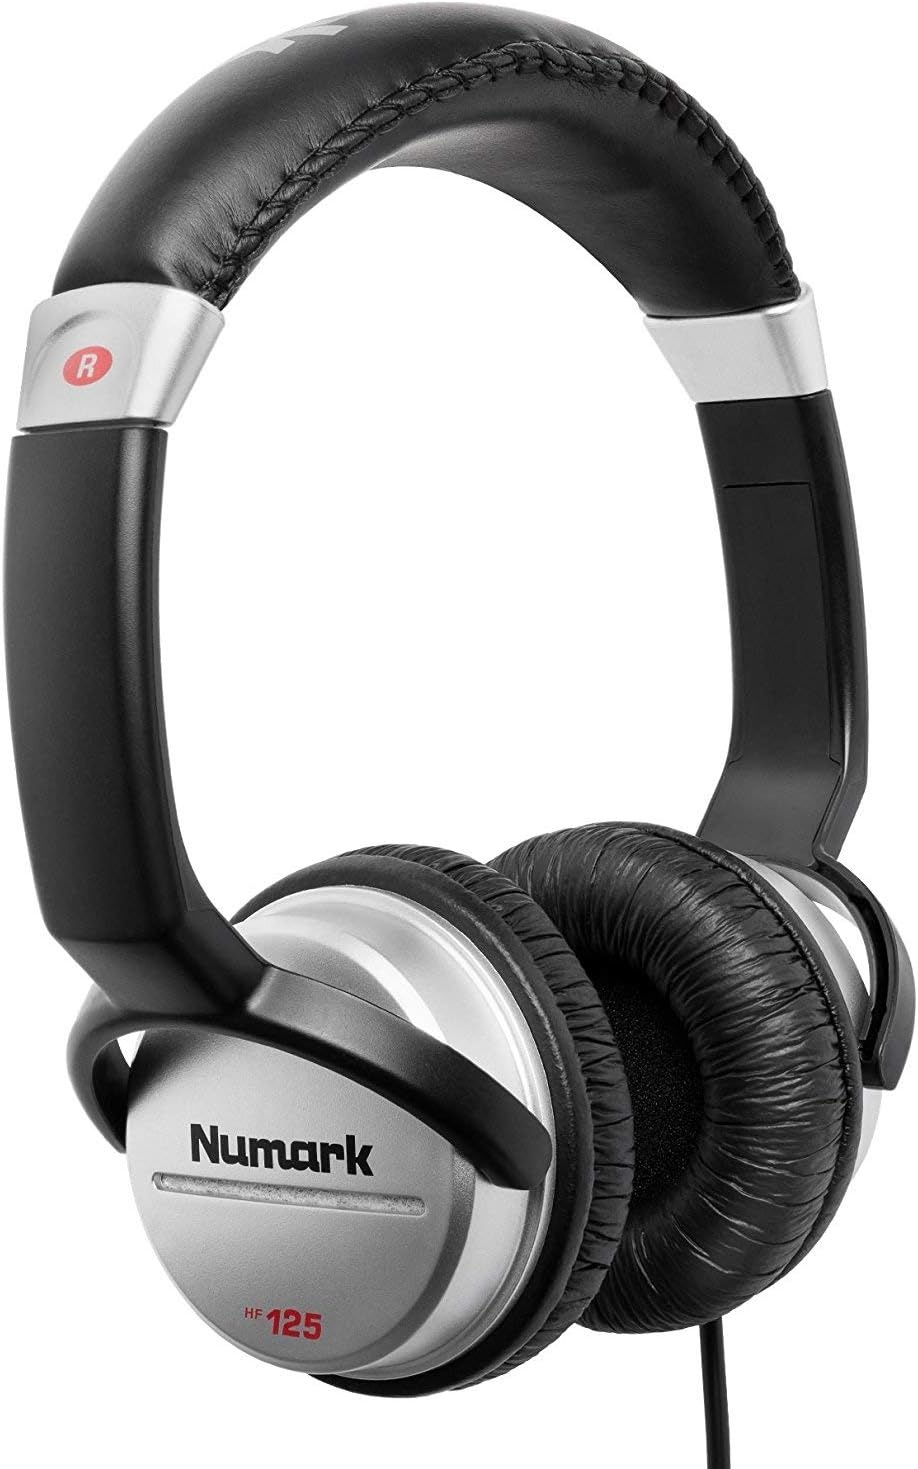
Numark HF125 DJ Headphones Ultra-Portable Silver
Mix with Confidence: Numark HF125 Ultra-Portable DJ Headphones The Numark HF125 headphones are an essential tool for any DJ, providing clear audio and superior comfort for extended mixing sessions. With a closed-back design for sound isolation, rotating earpieces for one-ear monitoring, and a tangle-resistant cord, these headphones are set-ready for any performance. The lightweight design and padded earcups ensure maximum comfort, so you can stay focused on your mix. Specifications: Driver Size: 40mm Cable Length: 6 Feet Connector: Moulded 1/8” TRS connector (1/8” to ¼” TRS adapter included) Earcup Design: Closed-Back, Rotating Frequency Response: 20 Hz - 20,000 Hz Impedance: (Information not provided) Weight: 7.1 ounces Features: 7-Position Adjustable Ear Cups, Padded Headband and Ear Cups, Tangle-Resistant Cord
Brand: Numark
Category: Electronics > Audio > Audio Components > Headphones & Headsets > Headphones > DJ Headphones